Francesco Guerra

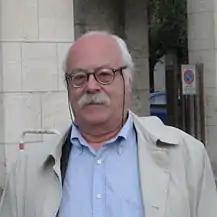

Francesco Guerra (10 November 1942 – 19 June 2025) was an Italian mathematical physicist, whose main research contributions were in quantum field theory and spin glasses.